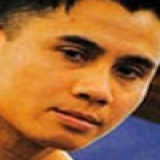
diễn viên Cung Lê